Lee Newton

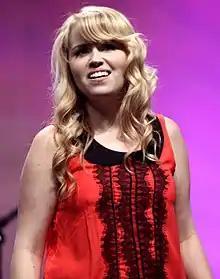
Newton at VidCon 2012

Ashley Rose Newton (born April 13, 1985), known professionally as Lee Newton, is an American actress, comedian and Web personality. She is a former co-host of the YouTube news channel SourceFed, as well as a regular performer of The Gym Comedy group. Newton studied theatre in college, and is an alumna of The Groundlings Sunday Company. Newton was a founding member of the production company and web-series known as The Valleyfolk, in which she was a co-host alongside fellow former SourceFed hosts Joe Bereta, Elliott Morgan, and Steve Zaragoza.